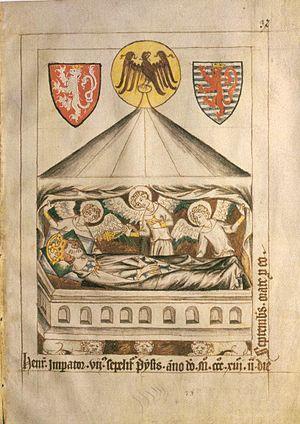
Le Reichsadler est l'aigle héraldique, dérivé de l'aigle romain, utilisé dans les armoiries du Saint-Empire, de la Confédération germanique puis de l'Empire allemand, de la République de Weimar, du Troisième Reich, de l'Allemagne de l'Ouest et de l'Allemagne actuelle. Son nom actuel est Bundesadler.